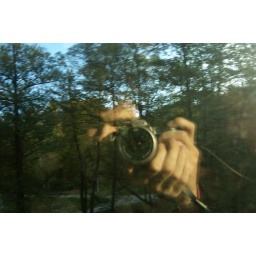
autoportrait in a train window with the landscape running by...